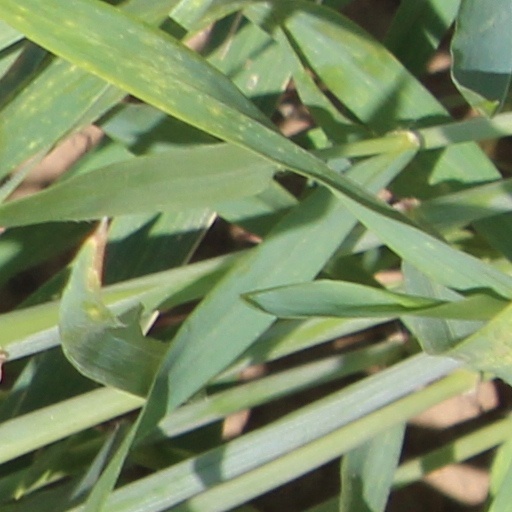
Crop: wheat